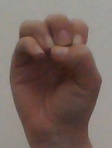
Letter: ha